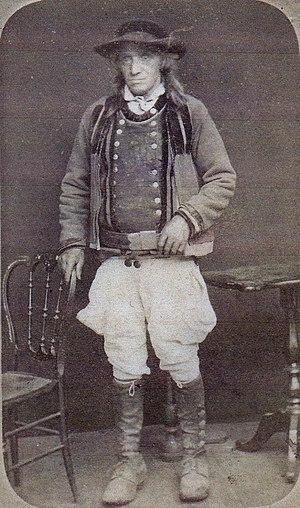
Portrait d'Yves Tamic, maire de Mellac entre 1871 et 1892.
Mellac [mɛlak] est une commune du département du Finistère, dans la région Bretagne, en France.